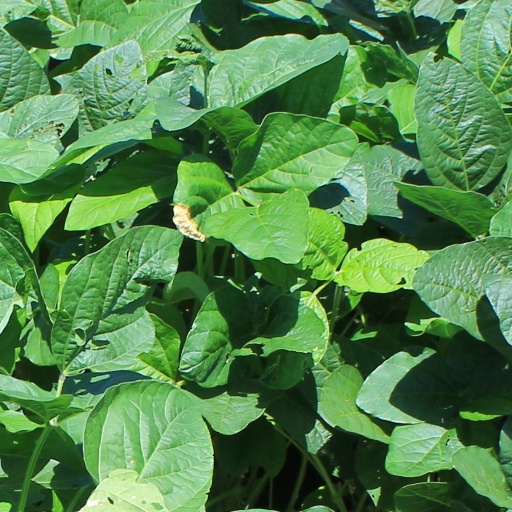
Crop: soybean